List of New Testament lectionaries

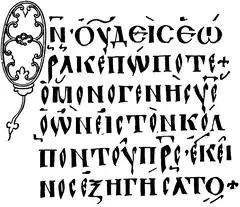
Codex Harcleianus (Lectionary 150)

A New Testament Lectionary is a handwritten copy of a lectionary, or book of New Testament Bible readings. Lectionaries may be written in majuscule or minuscule Greek letters, on parchment, papyrus, vellum, or paper.